Anisakis simplex

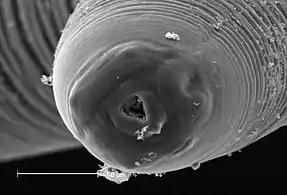
The anterior region of "Anisakis simplex" as seen on a scanning electron micrograph

In its early stages, the larva can be found in the faeces of its host, and is around 5mm in length, presenting a boring tooth and a bundle of sensory nerves at the front tip of its body. Once it develops into a third stage larva, it grows to a length of 20 to 30 mm, and is found in the body cavity of the host, either freely floating or enclosed in a protective sac attached to the main organs. At this stage, the larva appears to be cylindrical with narrowed ends, and are visibly pink and white in colour, with a small white mark in the frontal region. Its outer surface is textured with irregular indents and striations. There are three protruding segments around the mouth that form the lips, one that is dorsal and two that are ventrolateral, each with lobules on them. The two ventrolateral segments encase the triangular boring tooth and an excretory opening in front of it. The mouth then connects to the tubular esophagus that is visible from the frontal region and leads to the wideset ventriculus. A defining characteristic of this species is that the ventriculus is diagonally adjoined to the center of the intestine. At its rear end, the species has an anal opening, as well as spine-like structure known as the mucron.